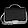
Label: Bag